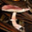
Label: mushroom